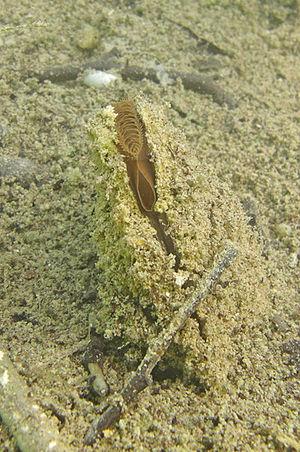
Anodonta est un genre de mollusques bivalves d'eau douce.
Le périphyton est un mélange complexe d'algues, de cyanobactéries, de champignons et microbes hétérotrophes et de détritus. Il participe au phénomène de fouling. Là où il est présent, il est une des bases des chaines alimentaires et réseaux trophiques subaquatiques, et conditionne notamment la richesse en invertébrés